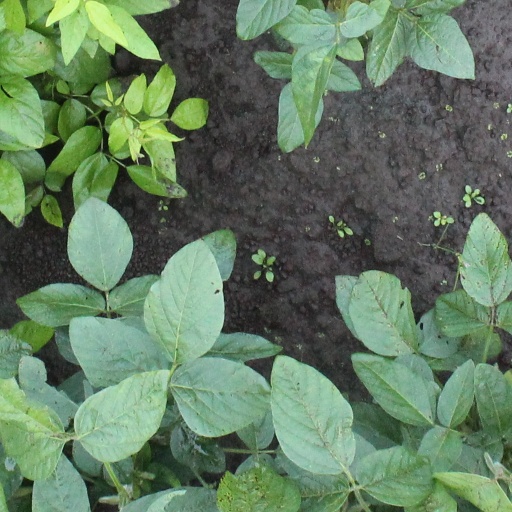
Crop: soybean